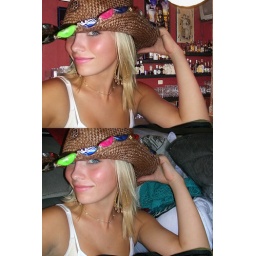
girl in bar